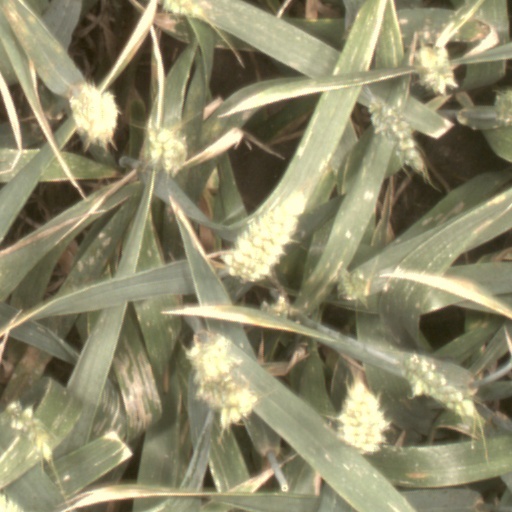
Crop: wheat